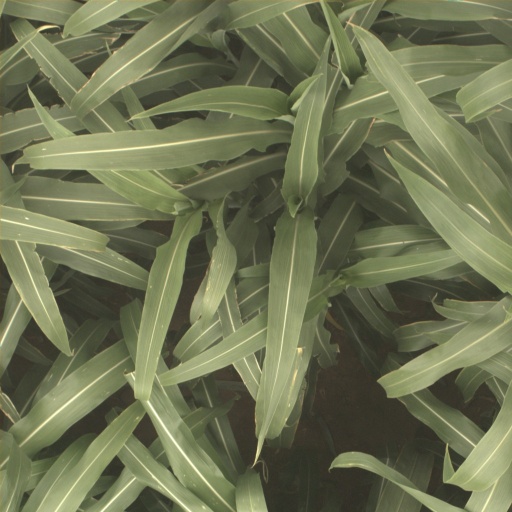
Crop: sorghum